Jaquet-Droz automata

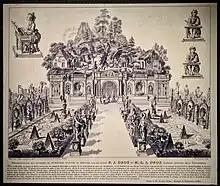
The four automata

The automata were designed and built by Pierre Jaquet-Droz, Henri-Louis Jaquet-Droz and Jean-Frédéric Leschot as advertisement and entertainment toys designed to improve the sales of watches among the nobility of Europe in the 18th century. They were carried around, and lost at several points. The History and Archeology society of Neuchâtel eventually bought them in 1906, for 75,000 gold francs, and gave them to the museum.